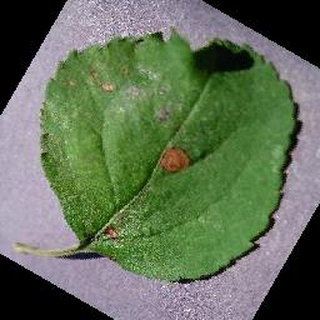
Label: apple_black_rot